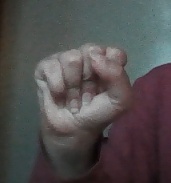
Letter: saad